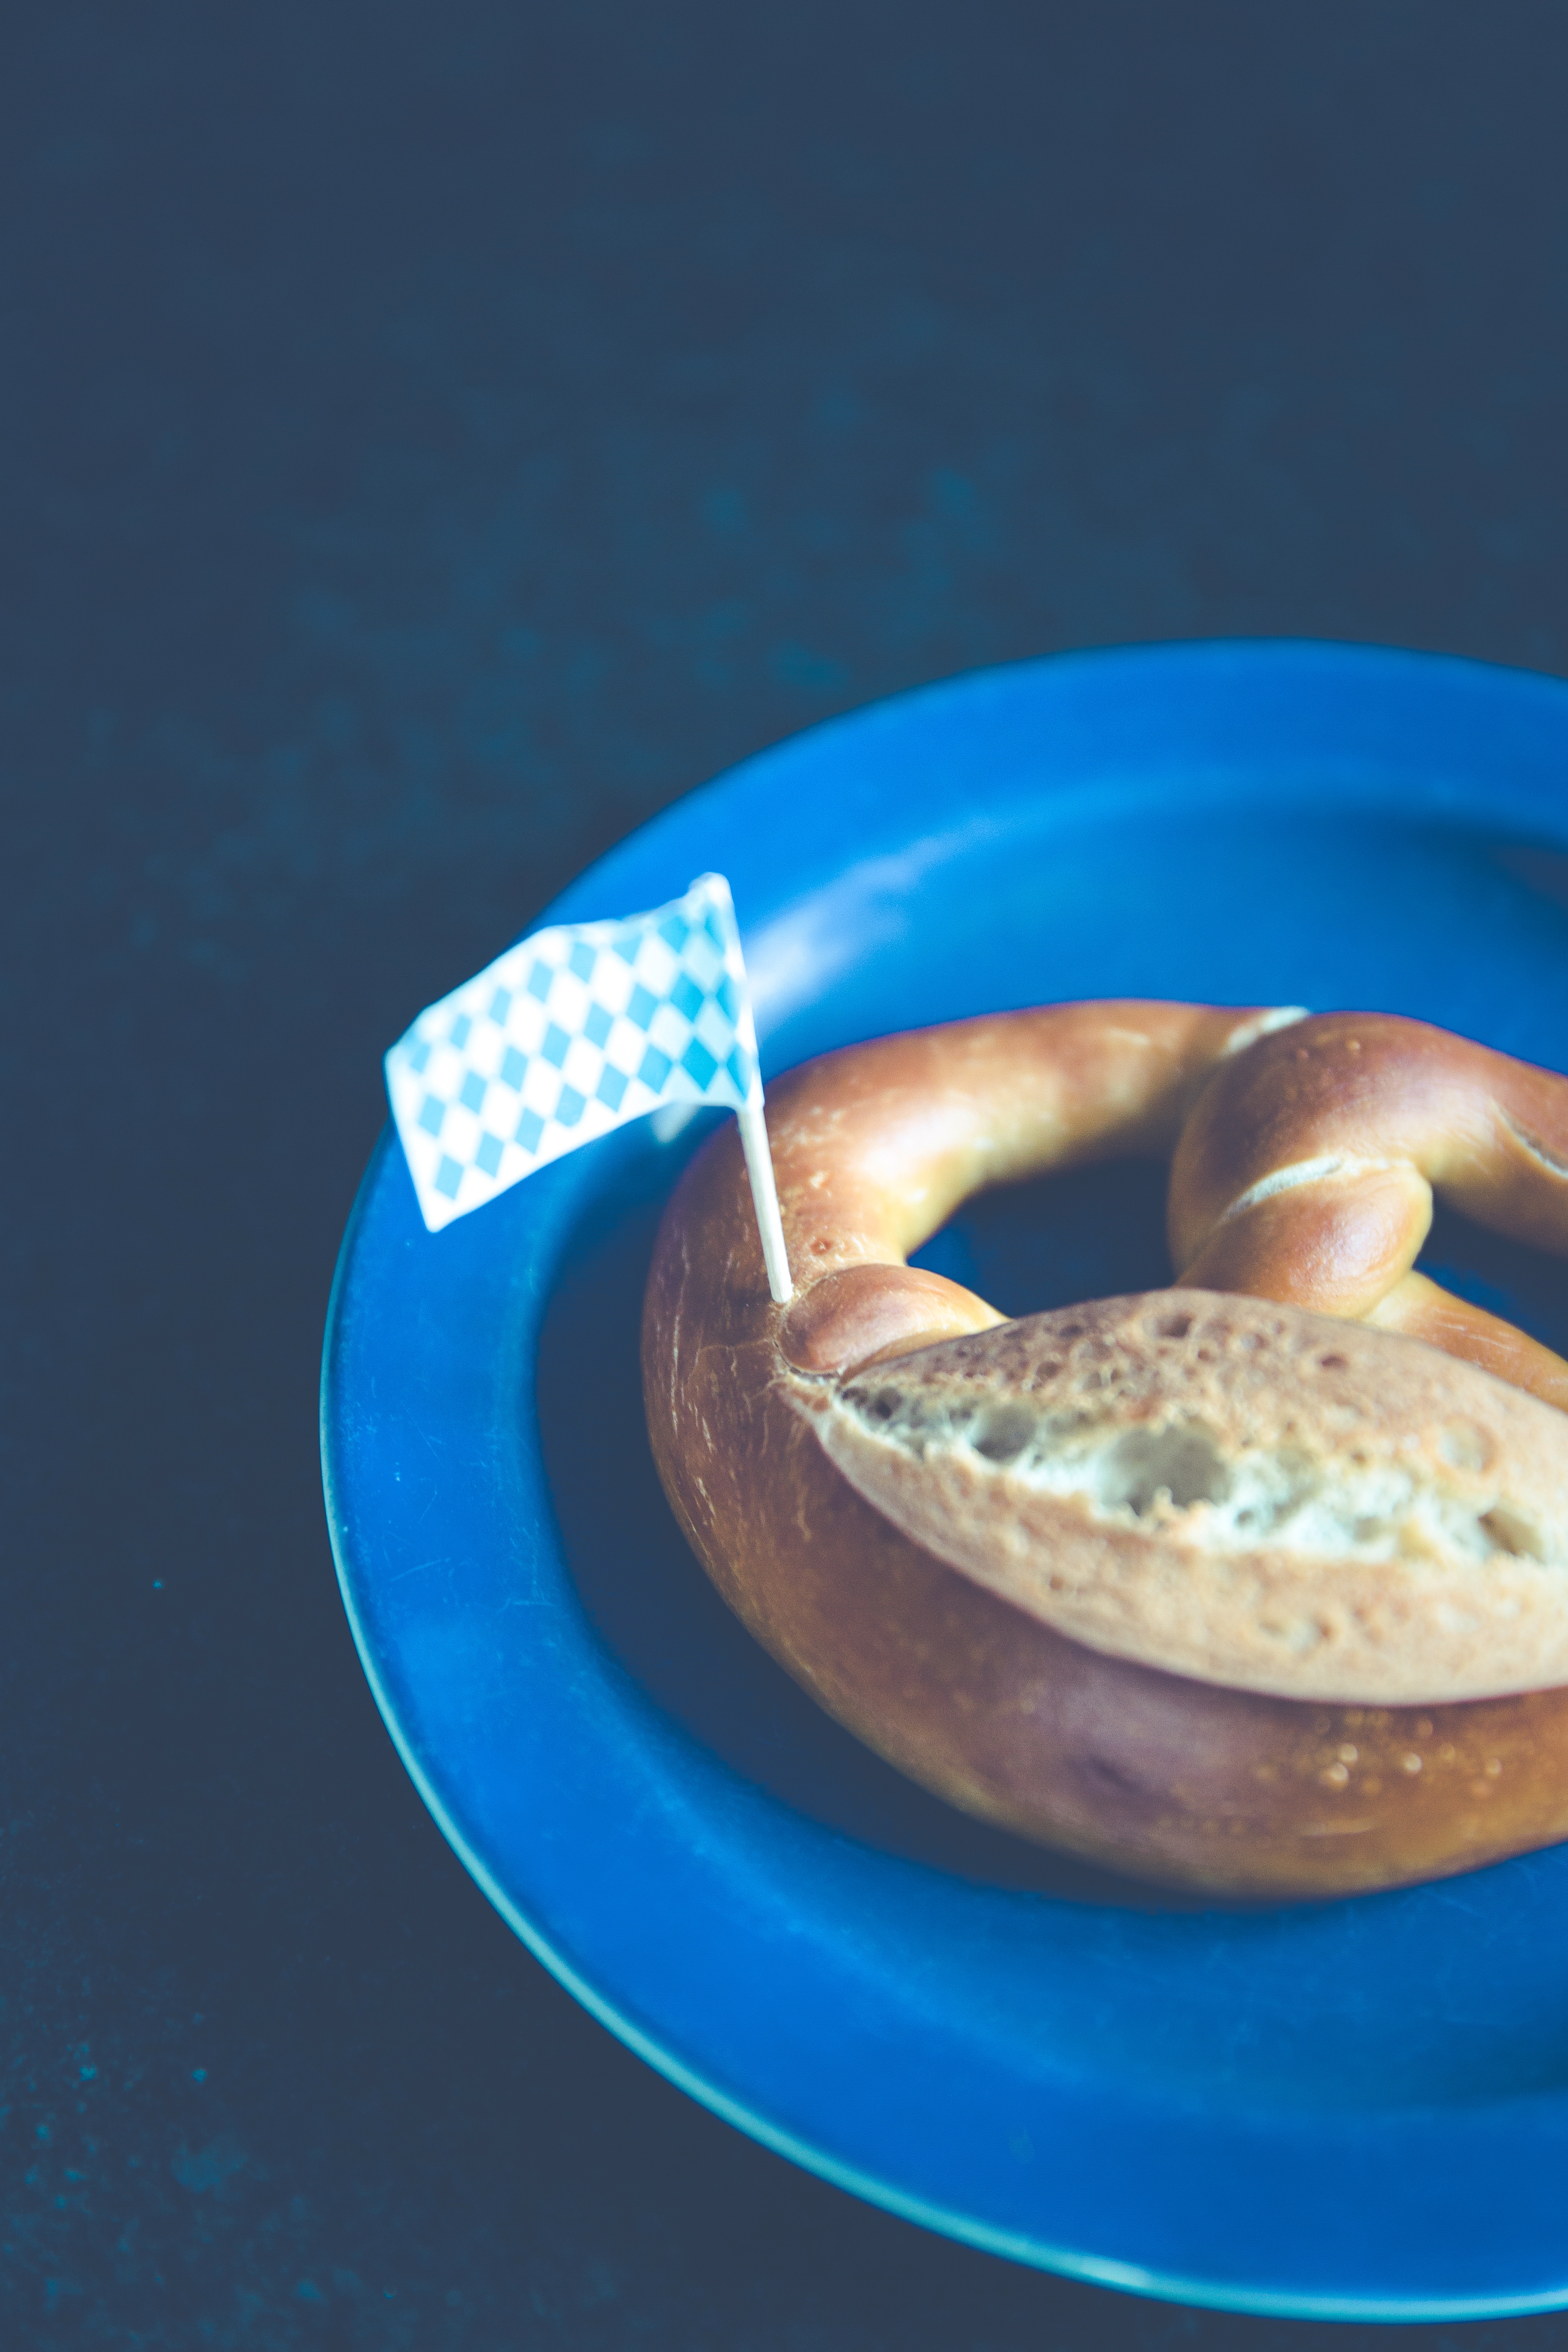
dish, food, produce, blue, breakfast, dessert, baked goods